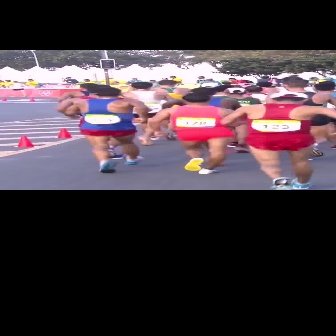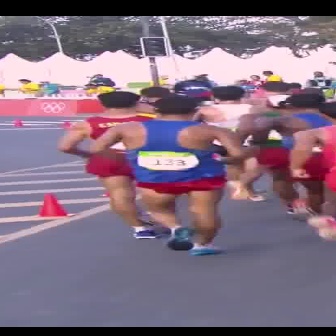
  Please identify the target specified by the bounding box [61,87,147,173] in the first image and locate it in the second image. Return the coordinates in [x_min,y_min,x_max,y_max] format.
Answer: [87,96,247,256]